Annandale, New South Wales

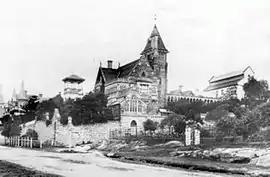
Johnston Street, Annandale, s showing "The Abbey"

Of the various houses in this group, "The Abbey" is the most notable. Built by John Young, "The Abbey" has been described as a stone Gothic Revival mansion, modelled on Scottish manors. Young gave his imagination a free rein and the house incorporates gables, arches, gargoyles, lions, quatrefoils, chimneys, turrets, a cloister and a tower with copper cladding (it was rumoured that Young may have stolen gargoyles from St Mary's Cathedral, which he built, but there was no proof). Young was the highest ranking Mason in Australia and "The Abbey" incorporates Masonic themes. It is possible that the building may have been used by Young as a Masonic Lodge. After Young's death, "The Abbey" was occupied by a series of tenants, who subdivided the house to create flats and flatettes.